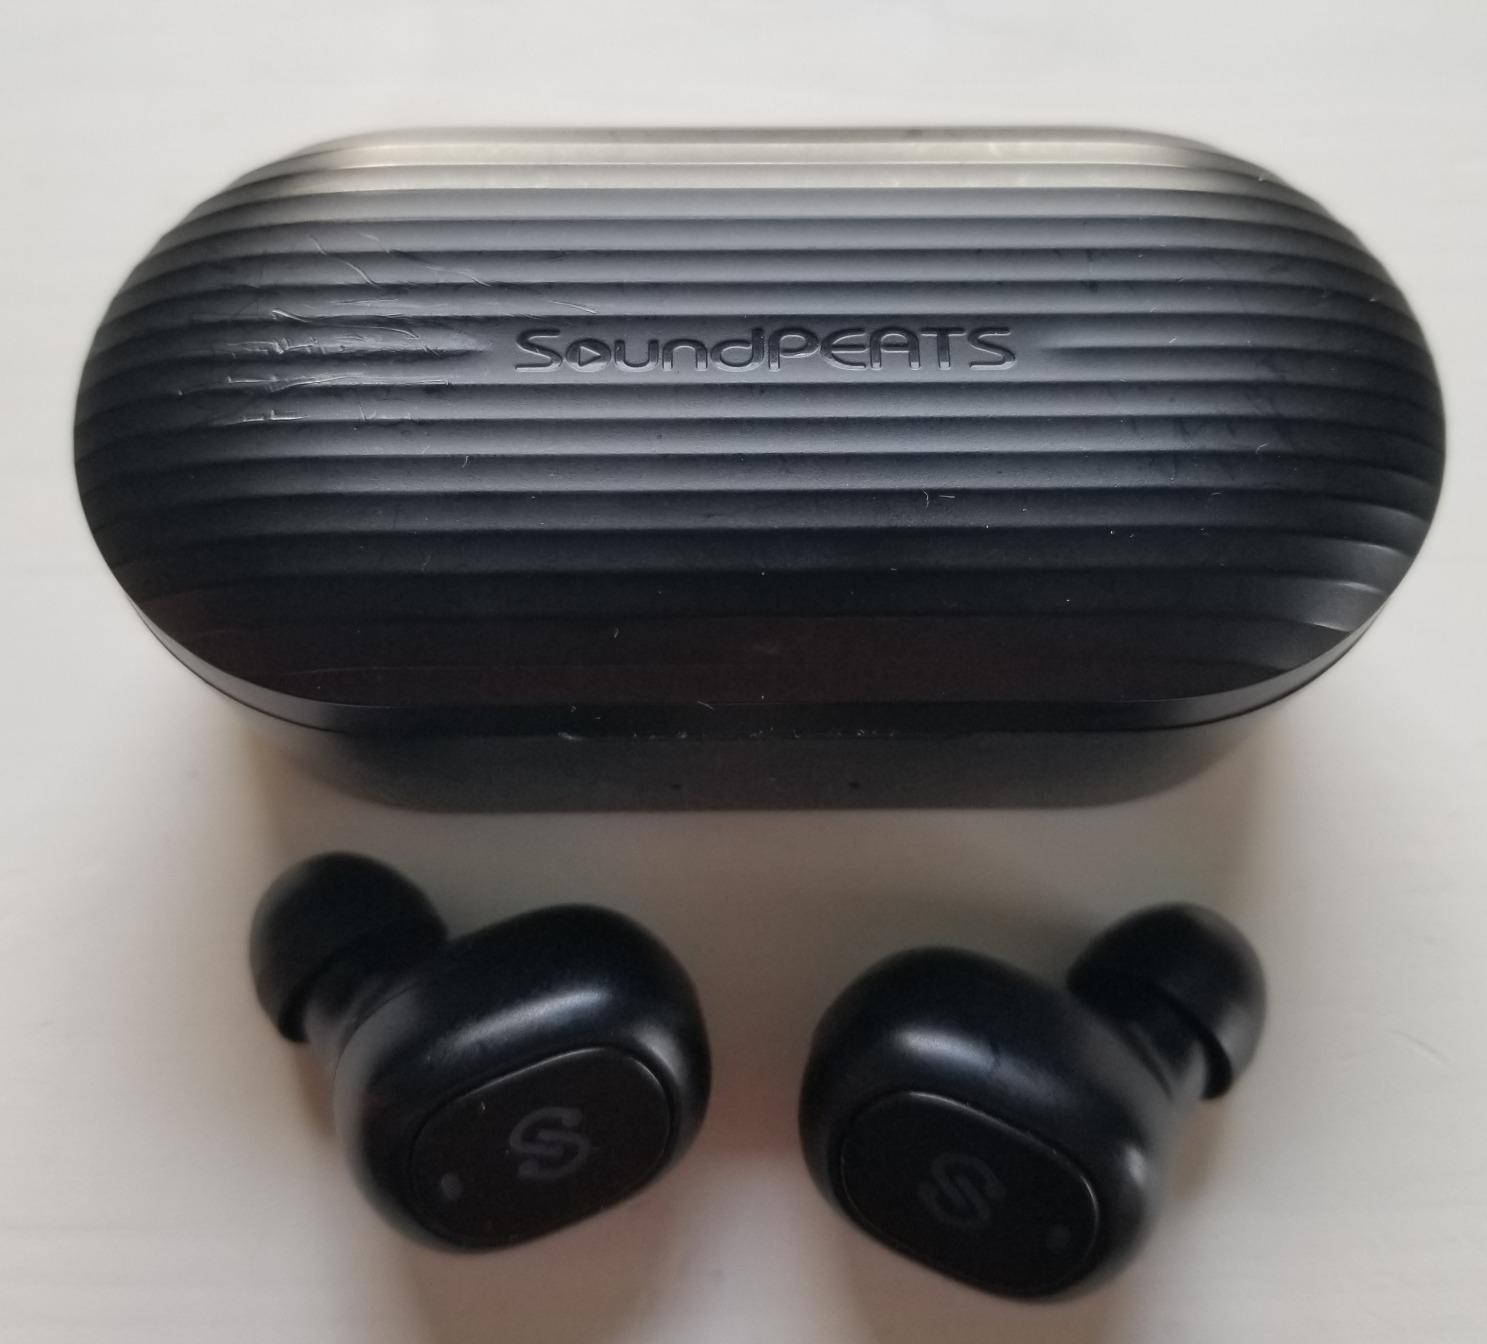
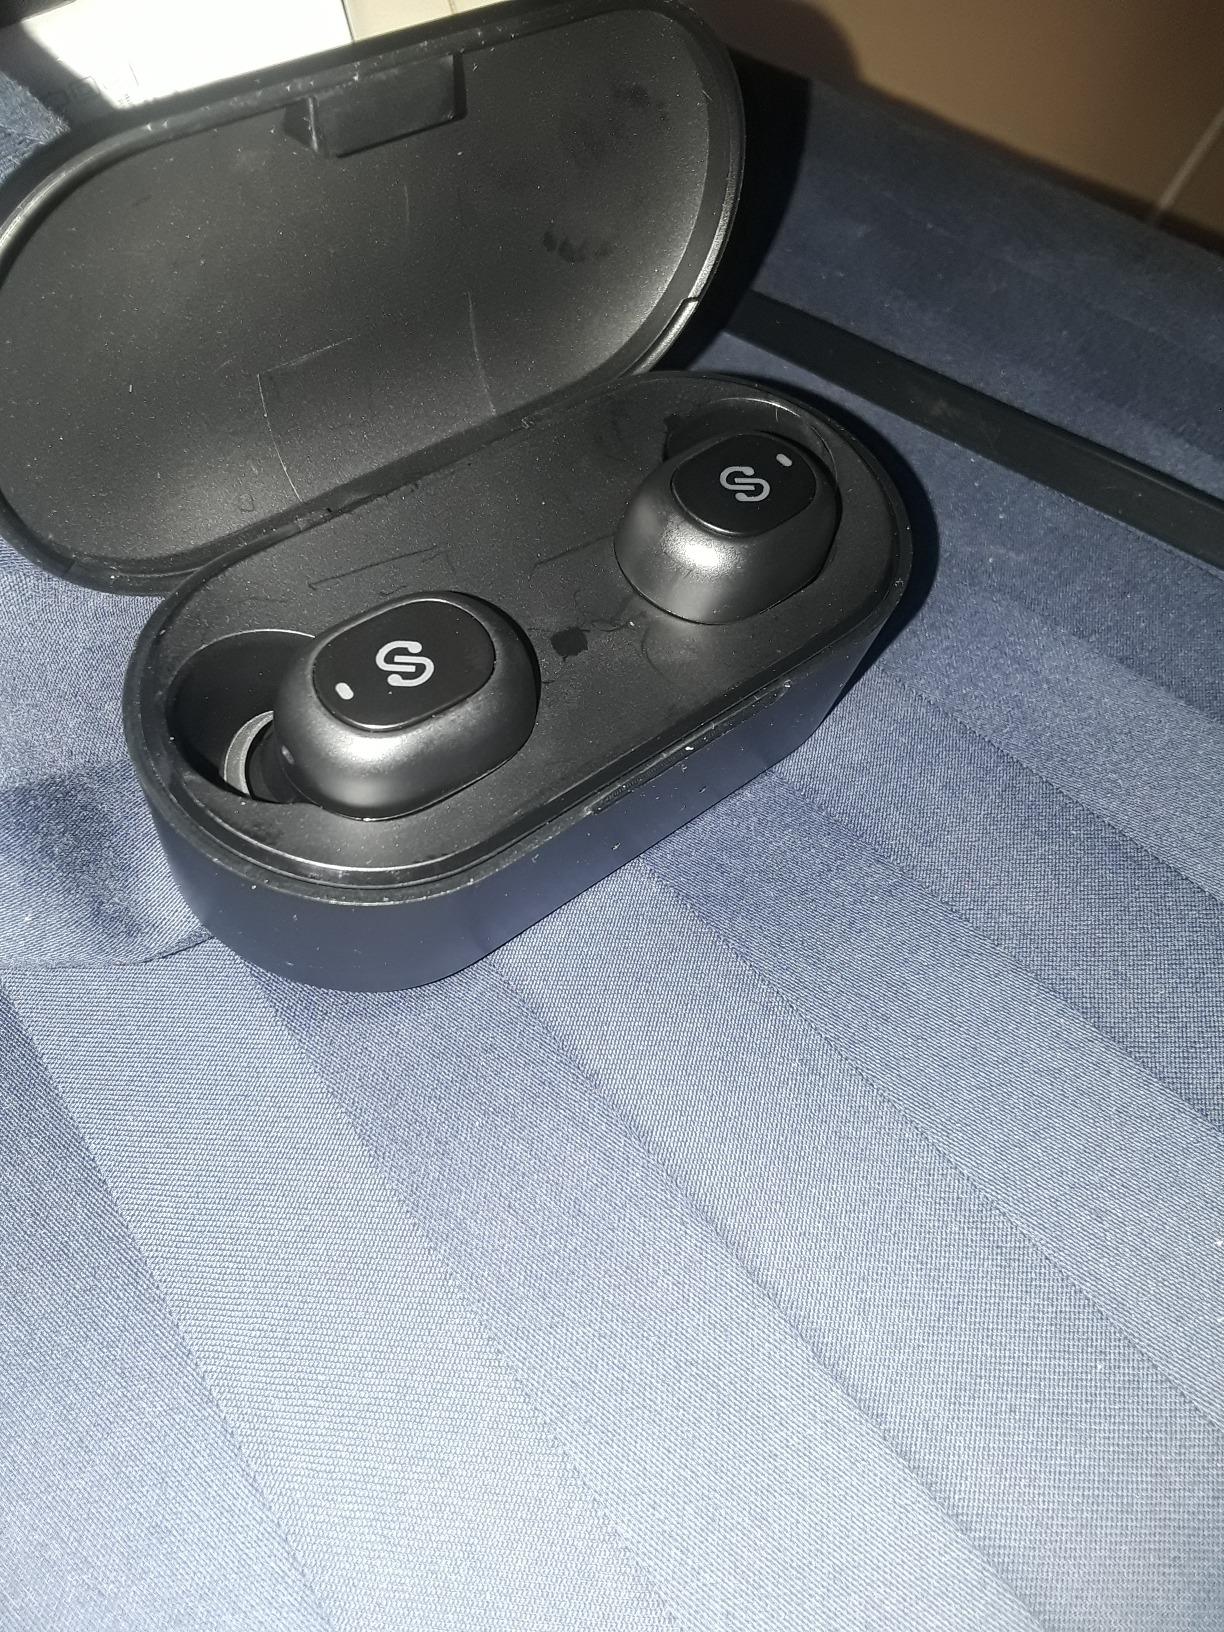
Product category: earbuds
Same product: yes